Bowen Byram

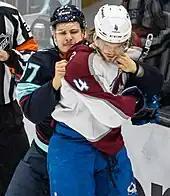
Byram fighting with Yanni Gourde during the 2023 Stanley Cup playoffs.

Byram scored his first NHL goal in the opening game of the 2021–22 season, scoring on Marc-André Fleury of the Chicago Blackhawks en route to a 4–2 win on October 13, 2021. The following month, he sustained his third concussion of the 2021 calendar year after taking an elbow to the head from Vancouver Canucks captain Bo Horvat. He returned briefly for two games at the end of November before going back on the injured reserve. Byram only returned in full on January 1, following a league-wide pause due to COVID-19 outbreaks among several NHL teams. Less than two weeks later, Byram, who was still dealing with lingering concussion symptoms, took a personal leave from the Avalanche. On March 31, the Avalanche sent Byram to the Colorado Eagles, their American Hockey League (AHL) affiliate, for conditioning. To re-acclimate Byram when he returned to the NHL, the Avalanche paired him with several different defencemen in the last 11 games of the regular season. He added five assists in that time, finishing the year with five goals and 17 points in 30 games. Playing beside veteran defenceman Erik Johnson, Byram was a break-out player for the Avalanche during the 2022 Stanley Cup playoffs, taking on a greater responsibility on defence when Sam Girard suffered a broken sternum during Colorado's second-round series against the St. Louis Blues. Byram recorded nine assists in 20 playoff games as the Colorado Avalanche were NHL champions, defeating the Tampa Bay Lightning in the 2022 Stanley Cup Finals.